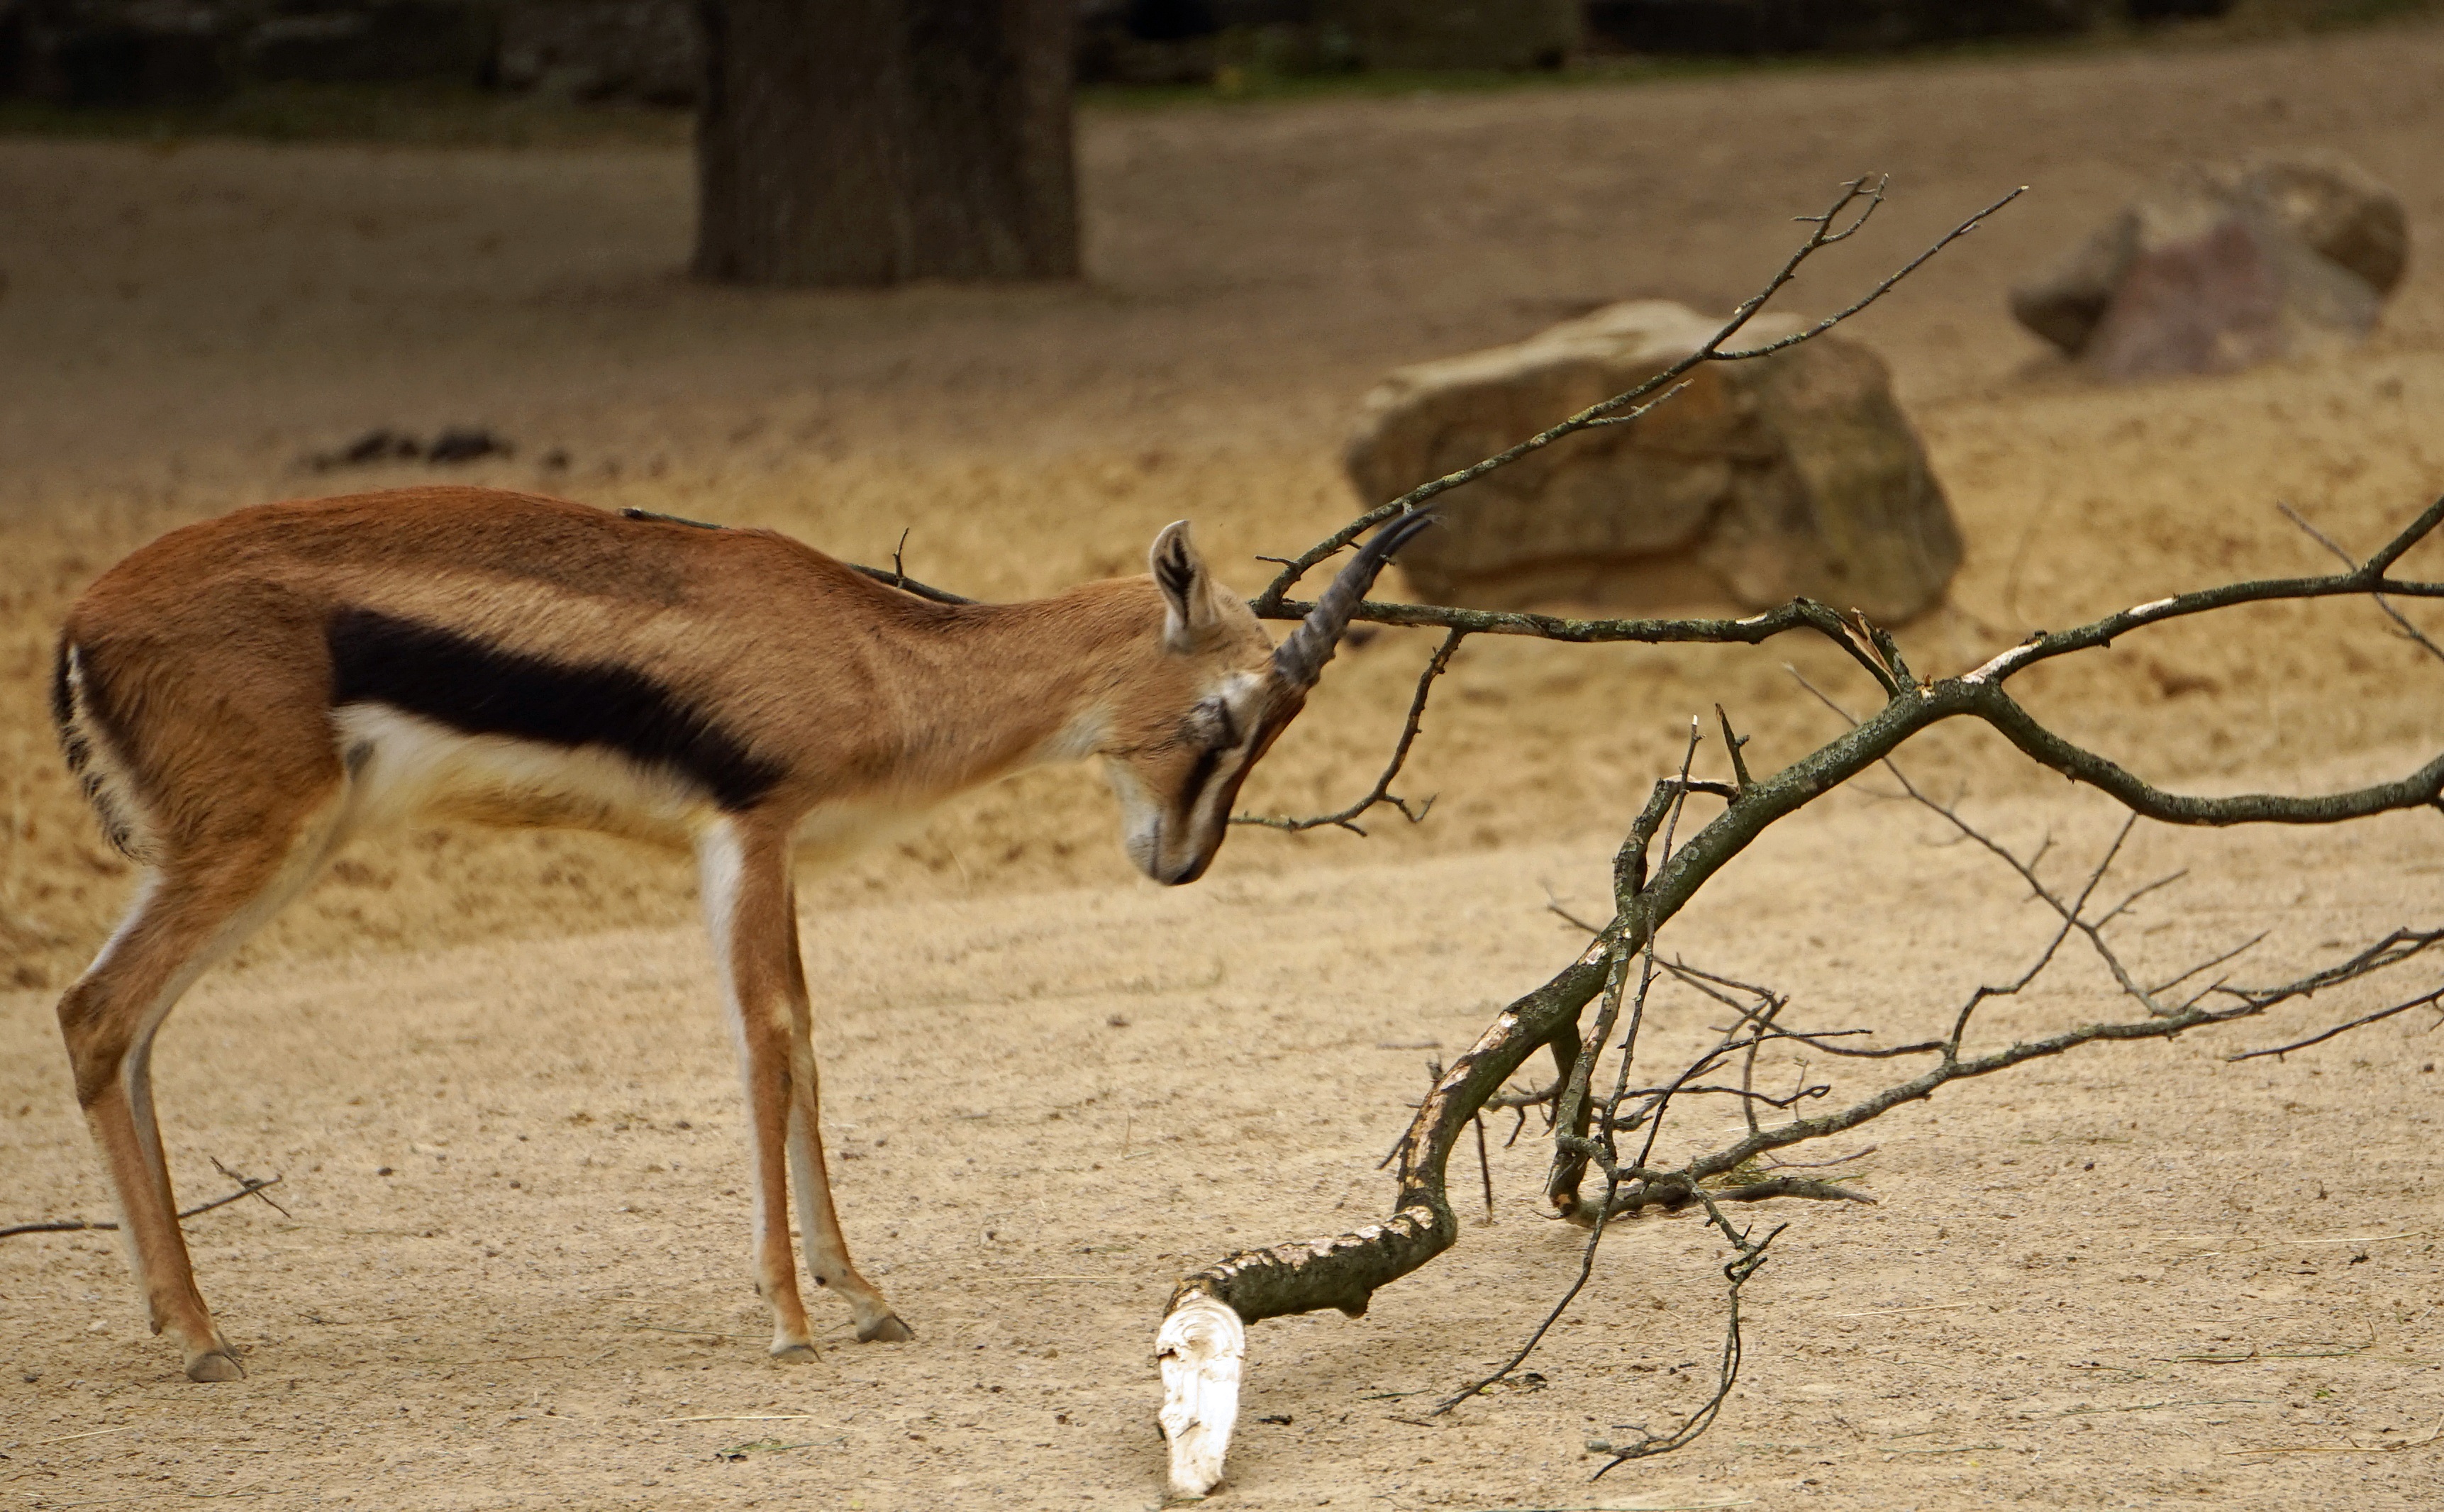
wildlife, zoo, mammal, fauna, savanna, antelope, gazelle, vertebrate, impala, safari, bock, horned, springbok